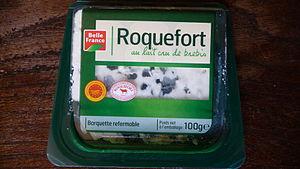
Tranche de fromage de Roquefort dans un emballage de matière plastique_ marque commerciale de grande distribution
Roquefort [ʁɔkfɔːʁ] ou ròcafòrt en occitan rouergat est une appellation d'origine désignant un fromage français à pâte persillée élaborée exclusivement avec des laits crus de brebis.